Philip Palmer (priest)

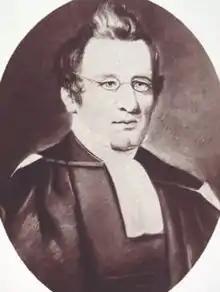
Portrait of Palmer in the Allport Library and Museum of Fine Arts

Philip Palmer (1799 – 21 May 1853) was an Anglican priest who served in Van Diemen's Land (now Tasmania).